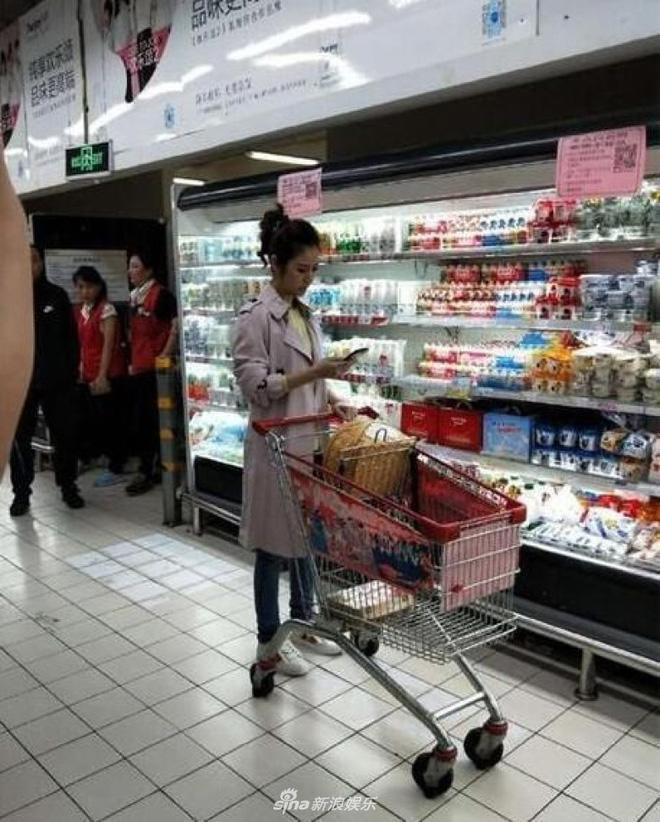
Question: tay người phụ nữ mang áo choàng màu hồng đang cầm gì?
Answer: đang cầm điện thoại